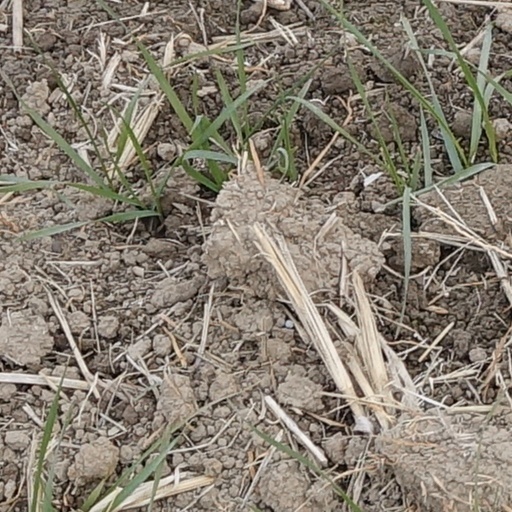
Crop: wheat